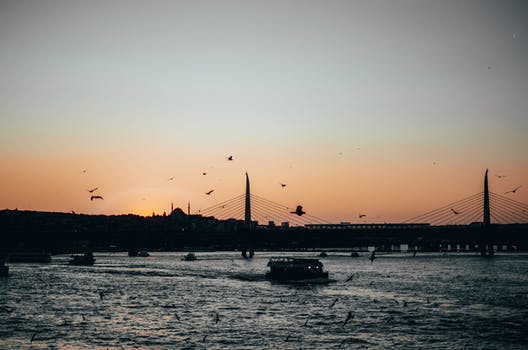
Label: No Watermark